Visconti Castle (Trezzo sull'Adda)

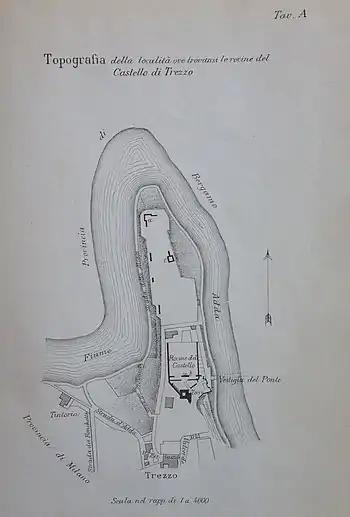
The peninsula formed by the Adda river with the position of the remains of the Early Middle Ages fortifications (a, c) and the Visconti Castle (b)

Both the castle and the bridge were completed in 1377. The construction materials used for the castle were stones and bricks. The masonry primarily consisted of river pebbles interspersed with brick courses. Ashlars were also used, especially in the southern walls and in the tower, where they were rusticated. The bridge was probably constructed entirely with stones.